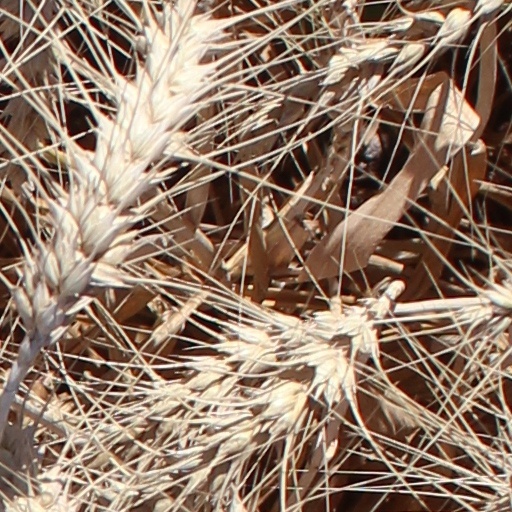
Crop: wheat